Rakahanga

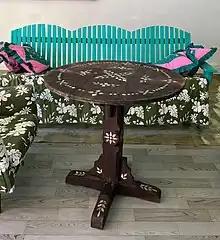

Inlay pearl shell inlays decorated traditional double canoes. The Cook Islands Christian Church has many examples of this fine inlay work that was used to decorate furniture.